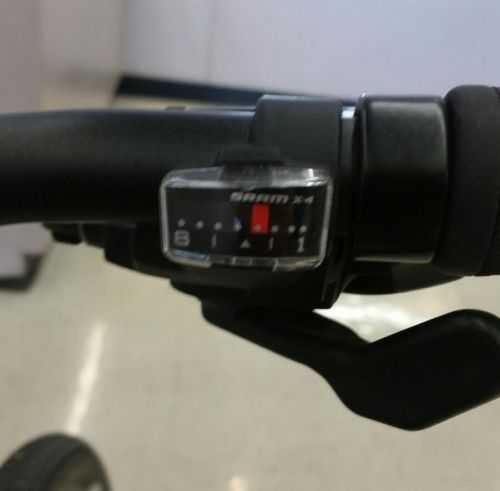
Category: bicycle